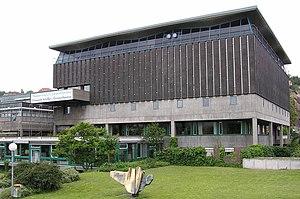
La bibliothèque d'État de Wurtemberg, en allemand : Württembergische Landesbibliothek, est une grande bibliothèque de Stuttgart, en Allemagne, dont l'histoire remonte à la bibliothèque publique ducale du Wurtemberg, fondée en 1765. Elle contient environ 4 millions d'ouvrages et est donc la quatrième plus grande bibliothèque du Land de Bade-Wurtemberg. La WLB possède une importante collection de manuscrits médiévaux ainsi que l'une des plus grandes collections bibliques au monde.